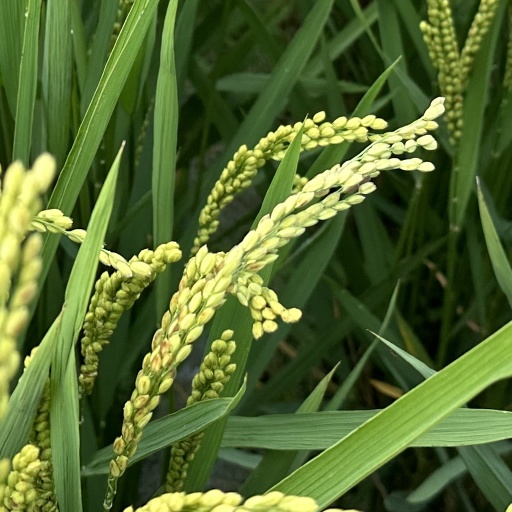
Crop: rice